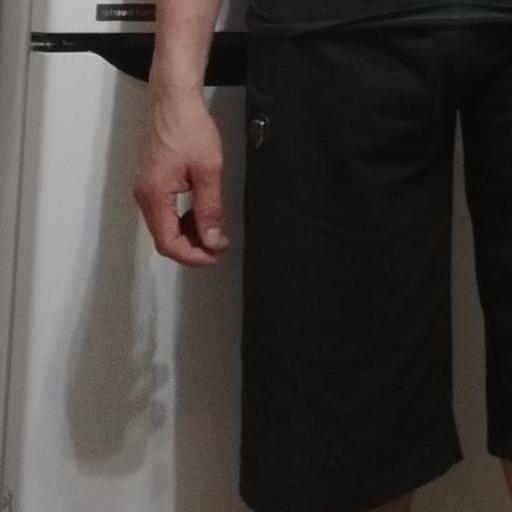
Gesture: no_gesture